Domenico dell'Allio

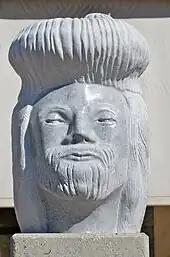
Marble bust for Renaissance architect Domenico dell’Allio in , 10.-Oktober-Strasse

Domenico dell'Allio (1505–1563) was an Italian Renaissance architect, working mostly in what was then Inner Austria, present-day Slovenia and parts of Italy, Austria and Croatia. He is best known for his work in the "Landhaus" (Seat of Regional Government) in Graz (1557–1565). He is also known for turning the Varaždin Castle into a Water castle, which used to be shown on the 5 kuna banknote before it was withdrawn.